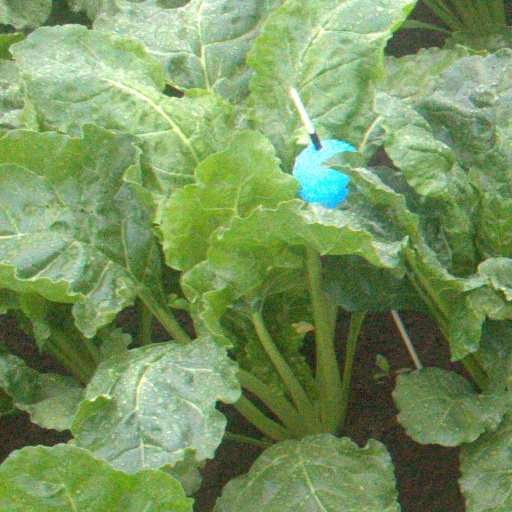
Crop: sugar beet